2018 Memorial Cup

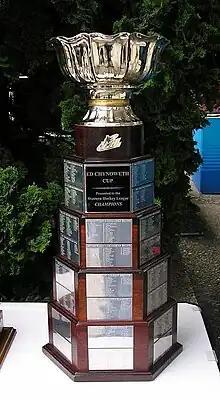
The Ed Chynoweth Cup, championship trophy of the WHL

The Swift Current Broncos finished second place in the Eastern division with 103 points, the second highest point total in the league. The team featured three 100-point-scorers, including Glenn Gawdin (56 goals and 125 points), Aleksi Heponiemi (90 assists and 118 points), and Tyler Steenbergen (47 goals and 102 points). In the playoffs, the Broncos defeated the Regina Pats in seven games in the first round, the top-ranked Moose Jaw Warriors in seven games in the second round, and the Lethbridge Hurricanes in six games in the third round to reach the finals. Swift Current defeated the Everett Silvertips in six games to win the Ed Chynoweth Cup, and earn a berth in the 2018 Memorial Cup.